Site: brandenburg
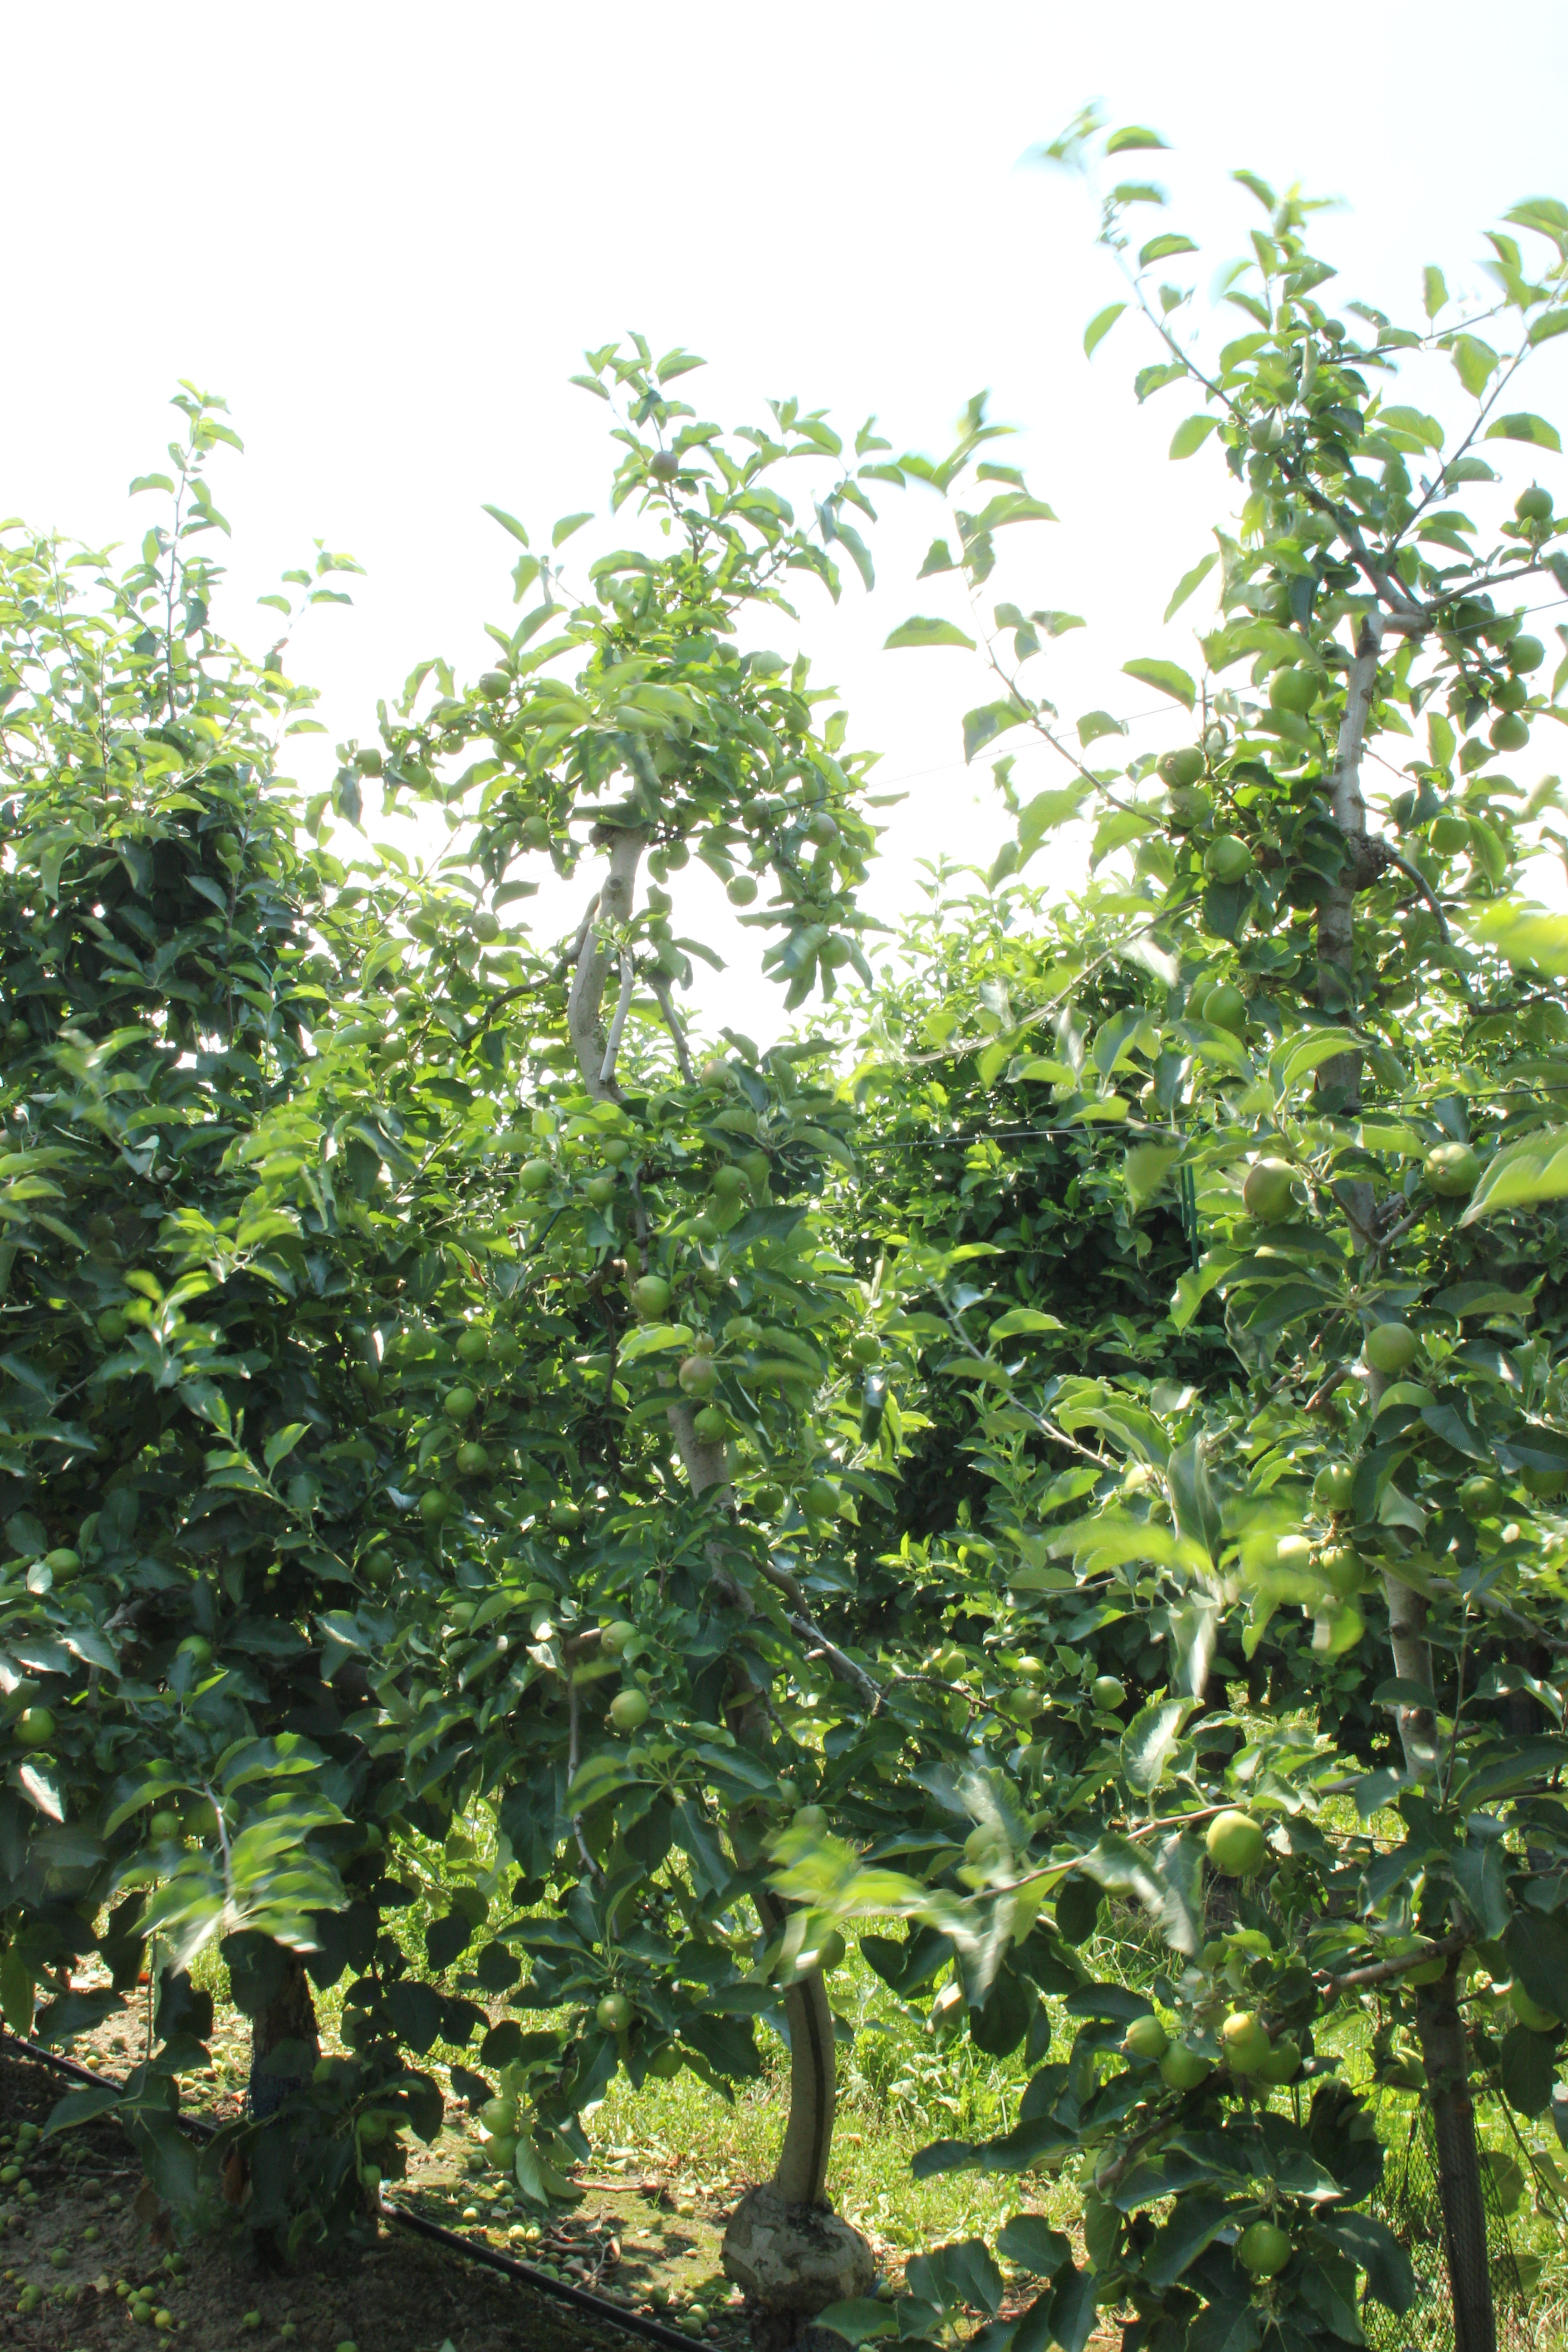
Growth stage (BBCH 74): Development of fruit